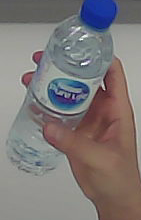
Product: nestle_water